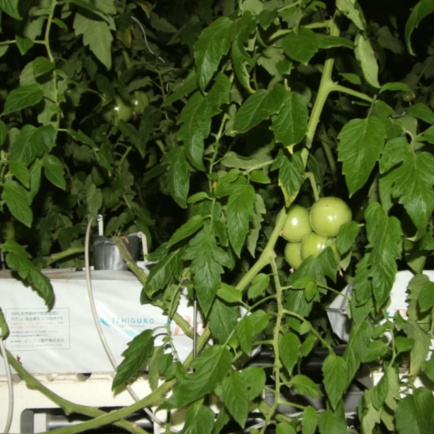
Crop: tomato